First Hill Park

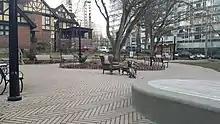
Sculpture in the park, 2022

First Hill Park is a public park in Seattle's First Hill neighborhood, in the United States. The park opened in 1987 and underwent a renovation in 2021.